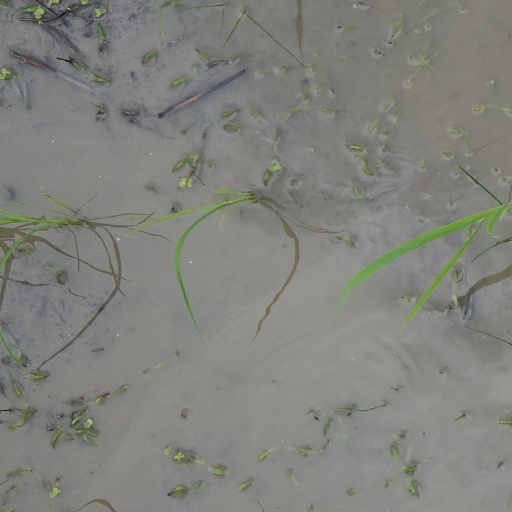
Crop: rice